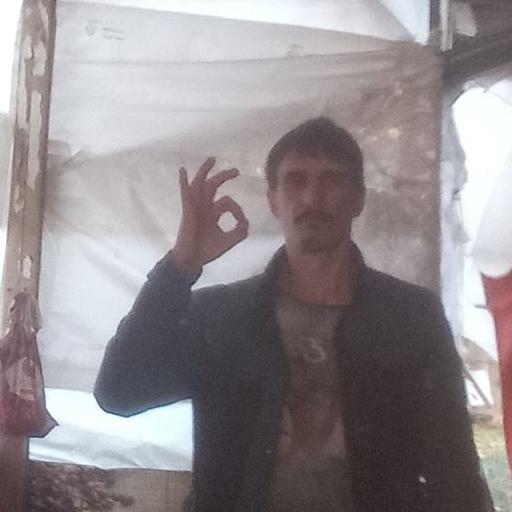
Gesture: ok